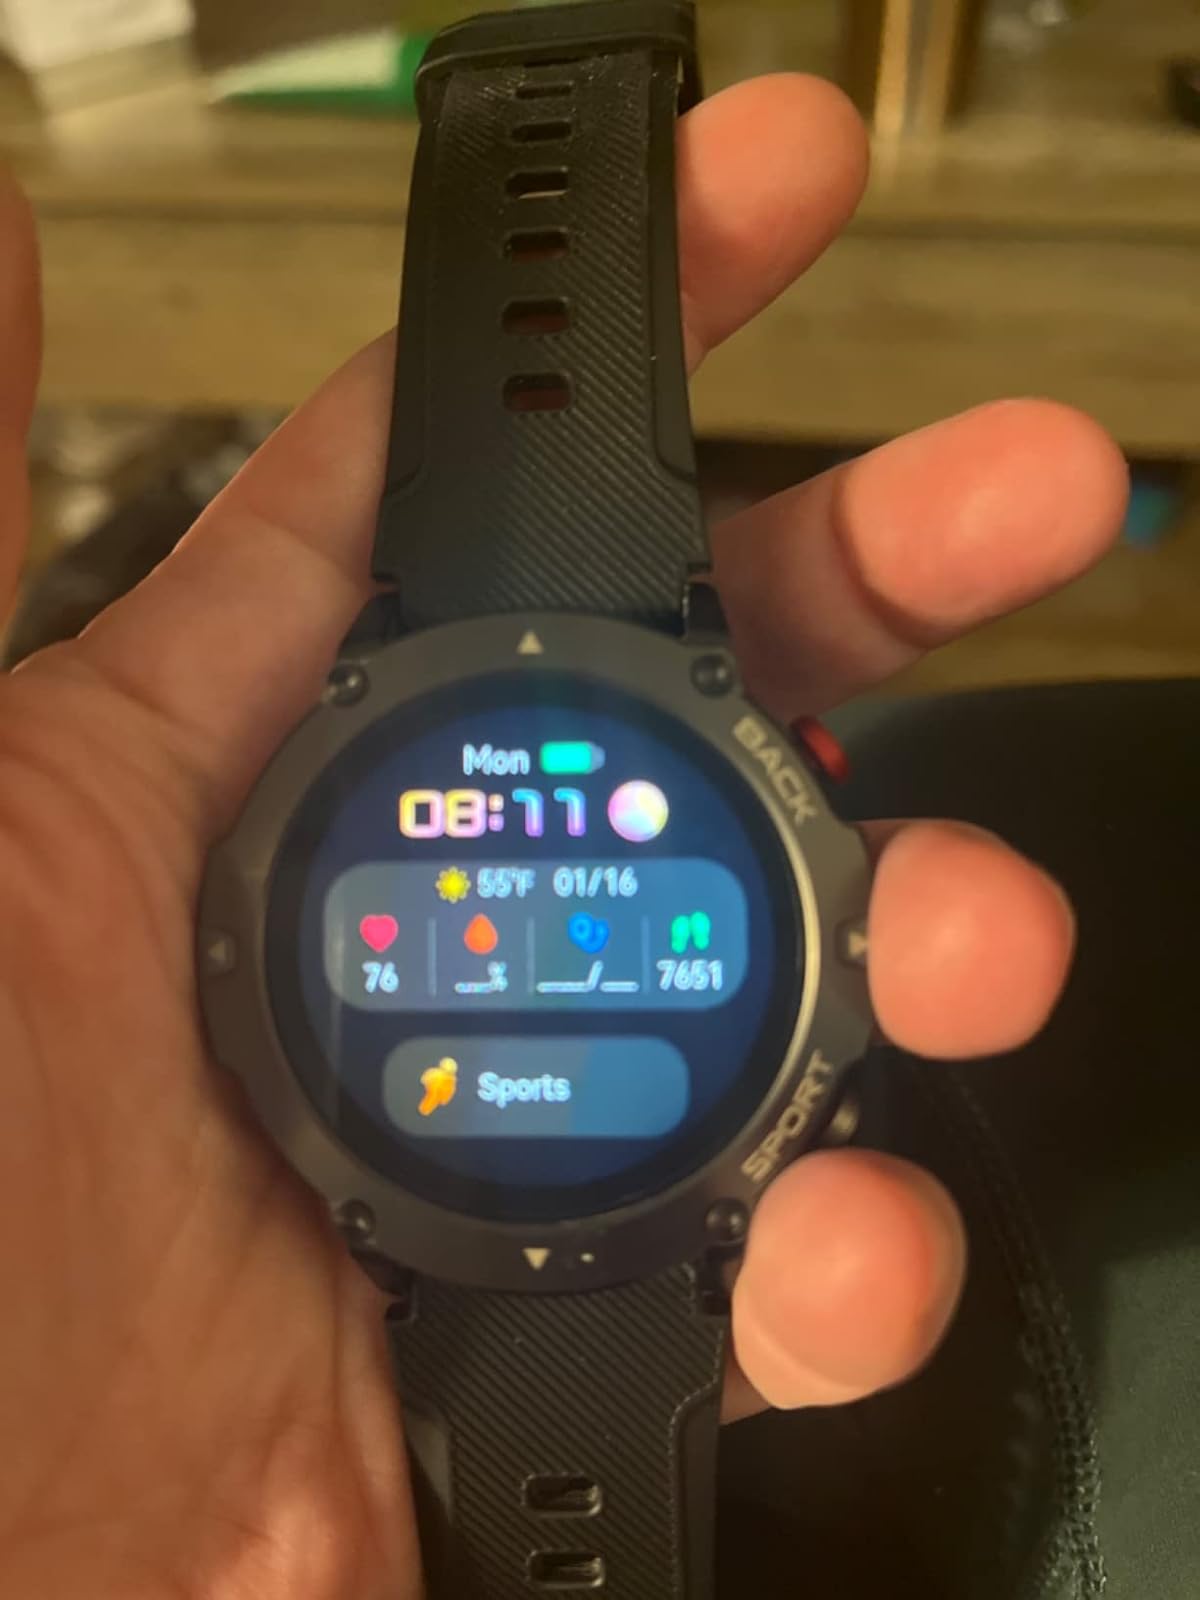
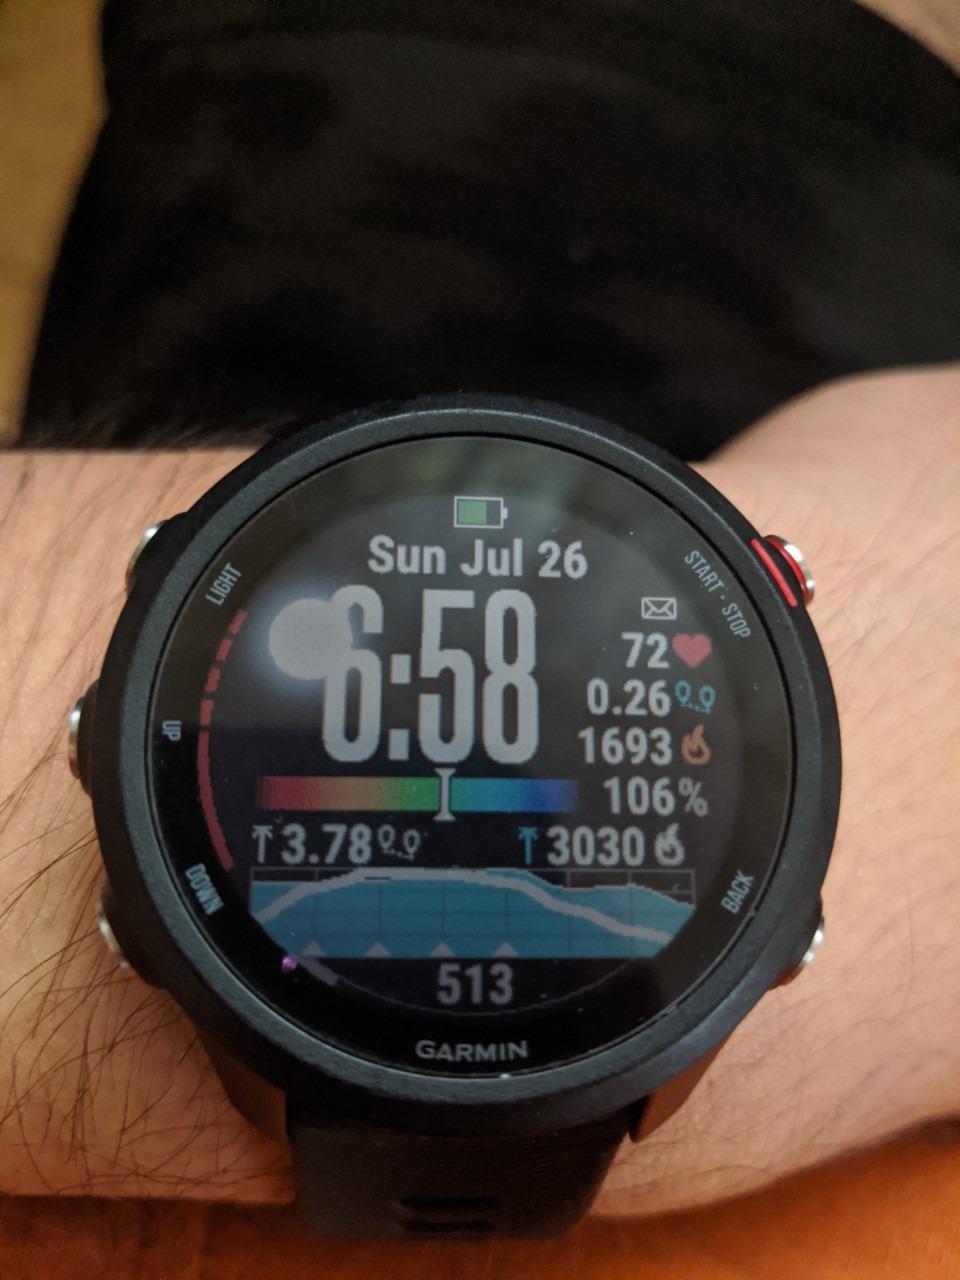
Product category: smartwatch
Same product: no